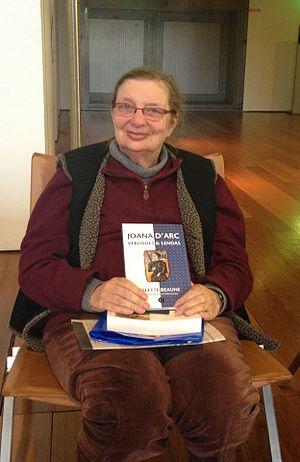
Colette Beaune avec l'édition en portugais (Brésil) de son livre ""Jeanne d’Arc vérités et légendes"" à la BNF en 2014."
Colette Beaune, née en avril 1943 à Chailles, est une historienne médiéviste française, professeur émérite à l'université Paris X - Nanterre.
Les anneaux de Jeanne d'Arc sont des bijoux ayant appartenu à l'héroïne française de la guerre de Cent Ans.